The Branding Iron

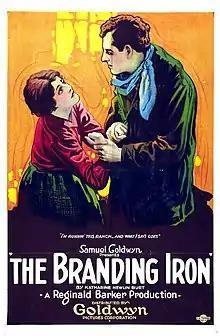
Theatrical release poster

The Branding Iron is a 1920 American silent drama film directed by Reginald Barker and starring Barbara Castleton and James Kirkwood. It was produced by Barker and Samuel Goldwyn and distributed by Goldwyn Pictures. Castleton appeared nude in the film, which caused the particular scene to be cut in some parts of the country. Pennsylvania banned the film altogether due to the topic of infidelity.